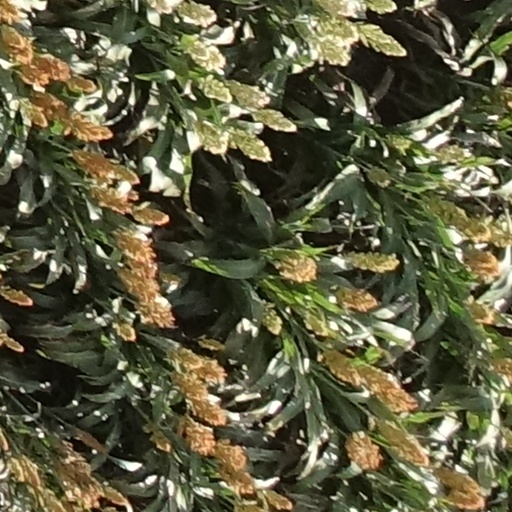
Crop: sorghum